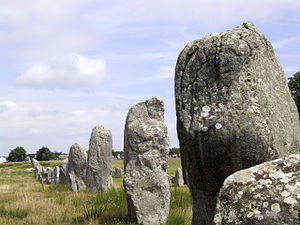
Carnac-stenene
Ménec stenrækkerne, det mest kendte megalitsted omkring Carnac-stenene.
Carnac-stenene er enestående. De er tætte samlinger af megalitter rundt om den franske by Carnac i Bretagne. De er stenrækker, dysser, gravhøje og monolitter. De mere end 3.000 forhistoriske sten blev flyttet og rejst af forhistoriske keltiske folk i Bretagne og er en af de største samlinger i verden.